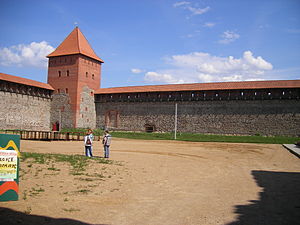
Lida
Fæstningen i Lida.
Lida er en by i Hrodna voblast i Hviderusland. Byen ligger 150 km vest for Minsk og har 99.086 indbyggere. Lida er en industriby, der producerer landbrugsmaskiner, elektriske apparater og næringsmidler. Byen blev grundlagt som en fæstning i 1300-tallet, og voksede derefter til en by. Lida var russisk fra 1795 til 1919, tilhørte Polen fra 1919 til 1945 og Sovjetunionen fra 1945 til 1991.